Describe the emotion expressed in this image:  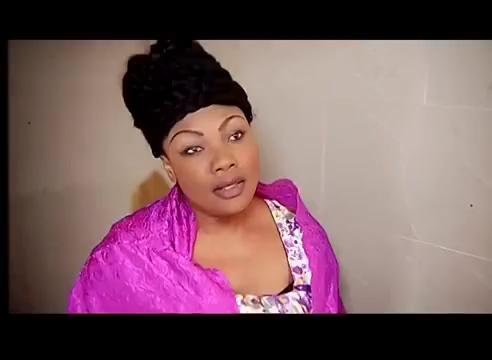
This person displays Suffering, valence and arousal with low intensity.